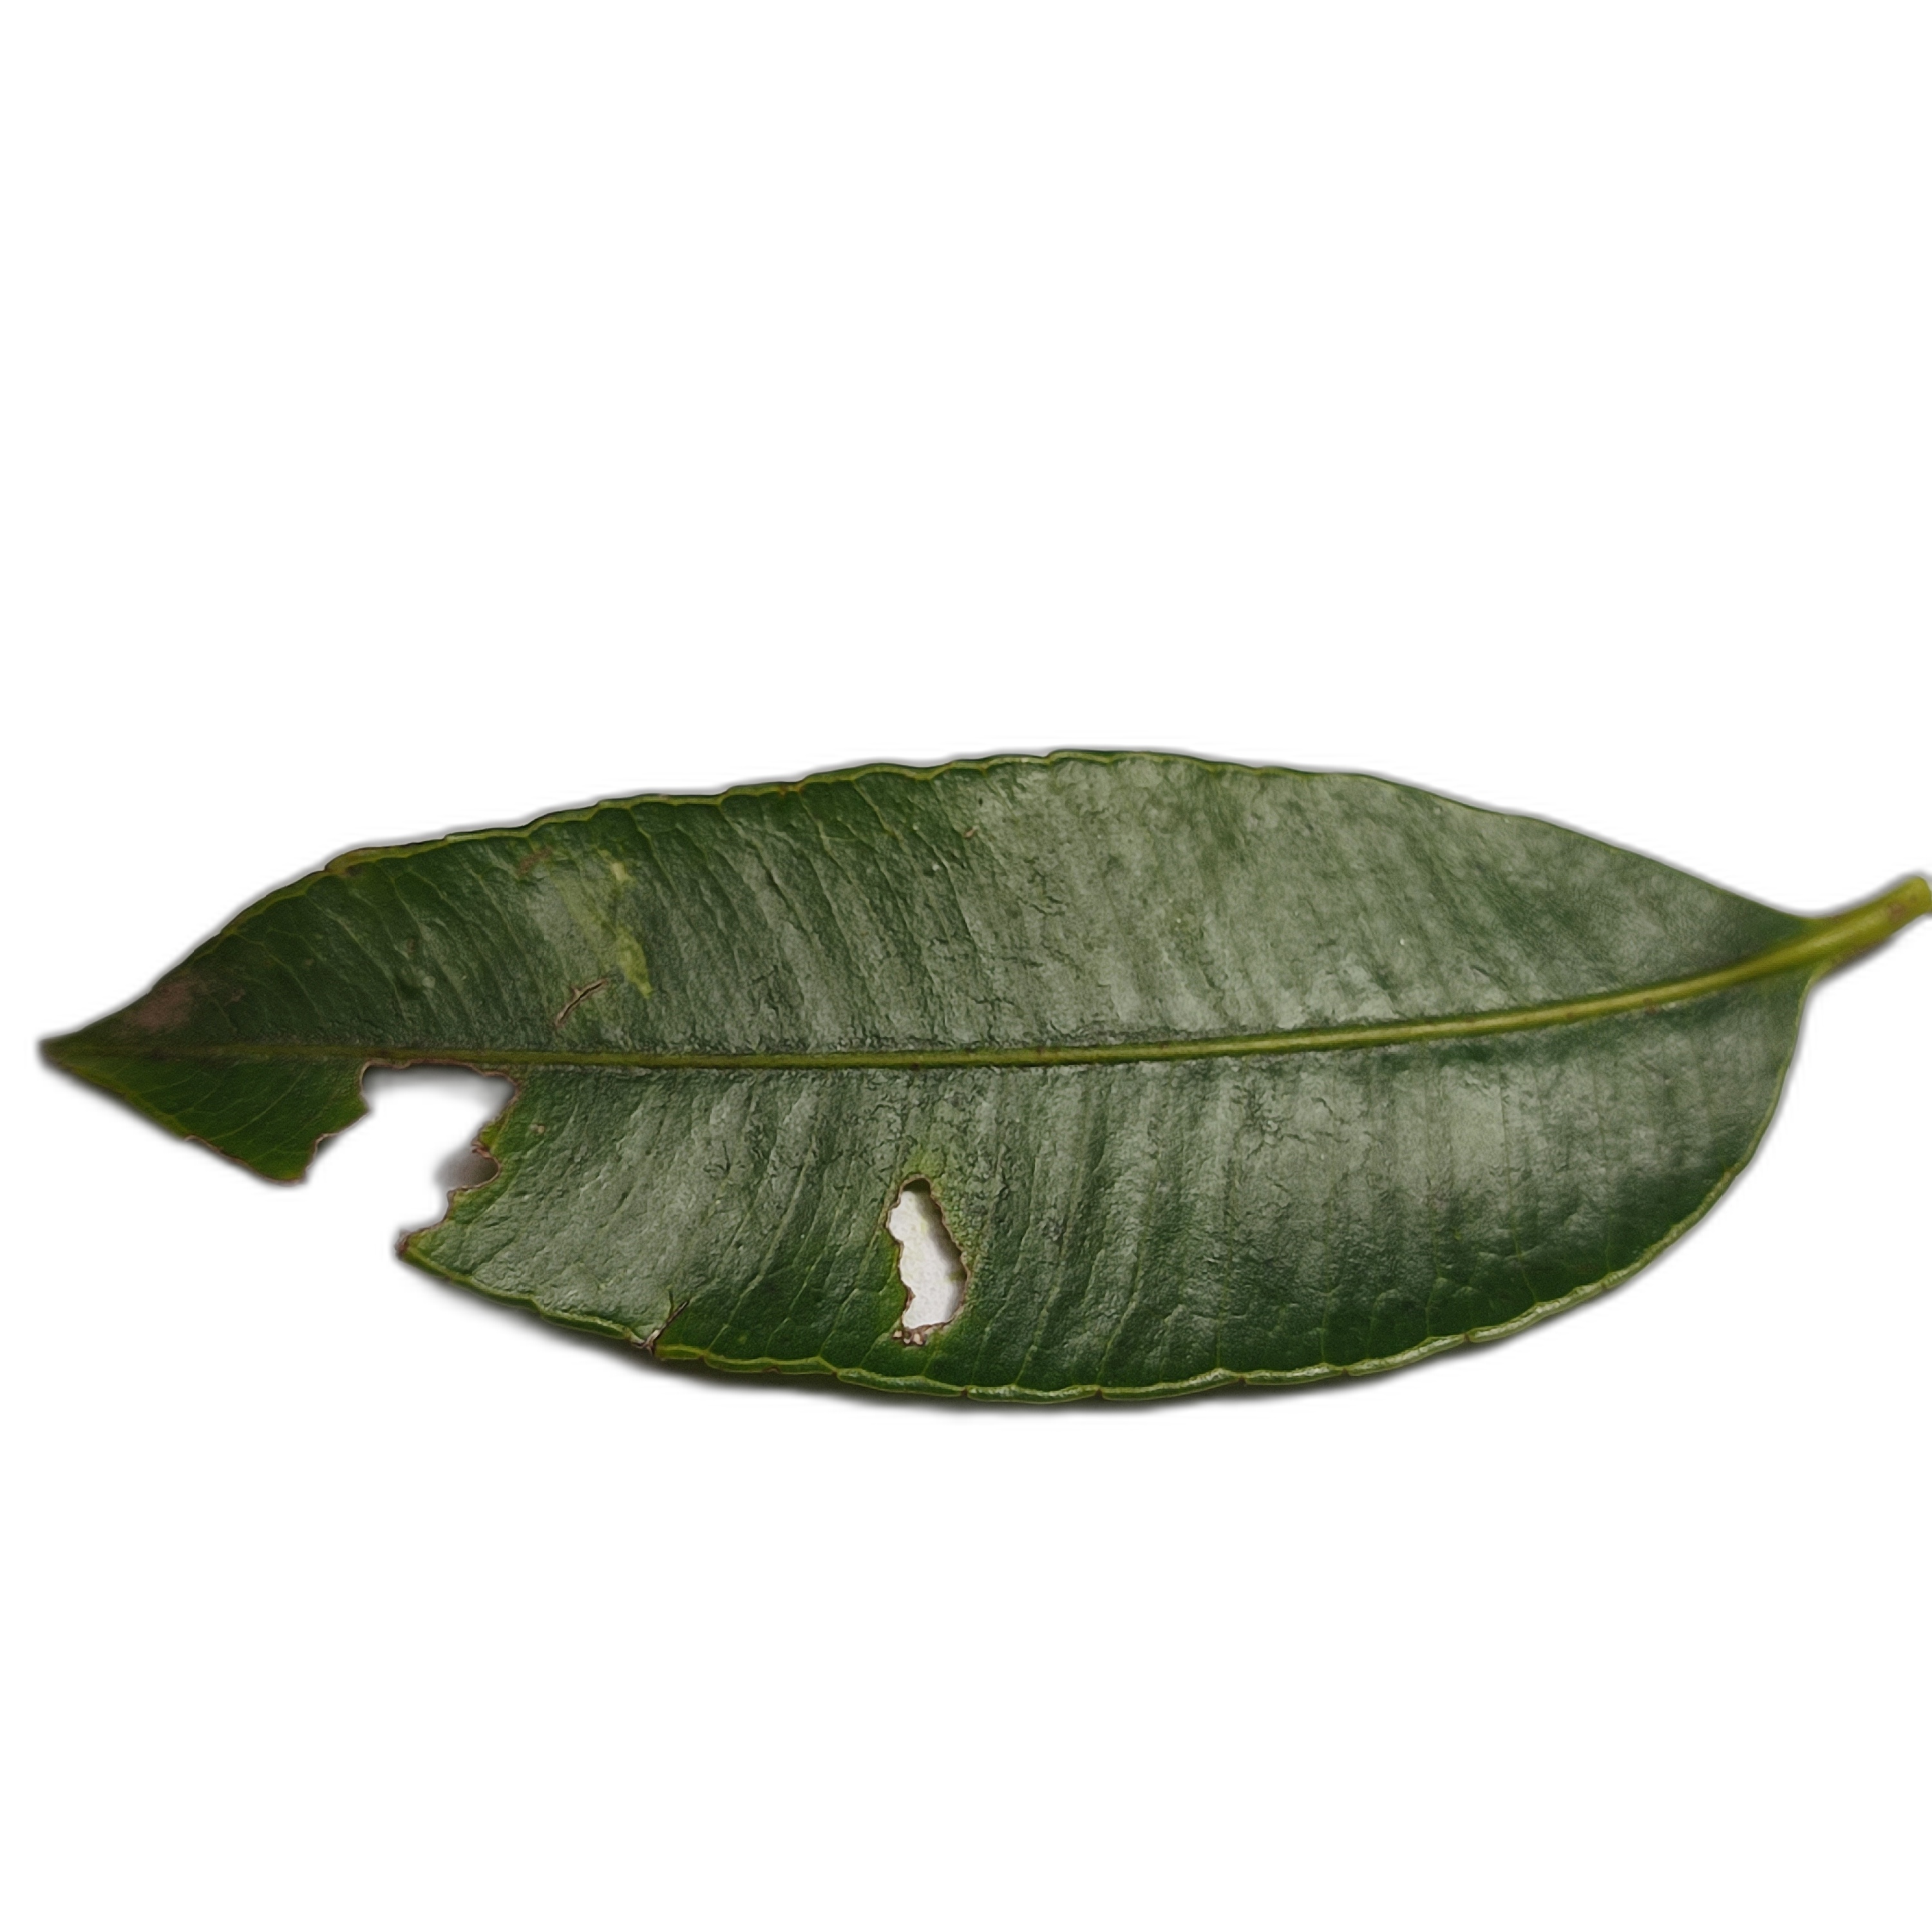
Label: not_healthy